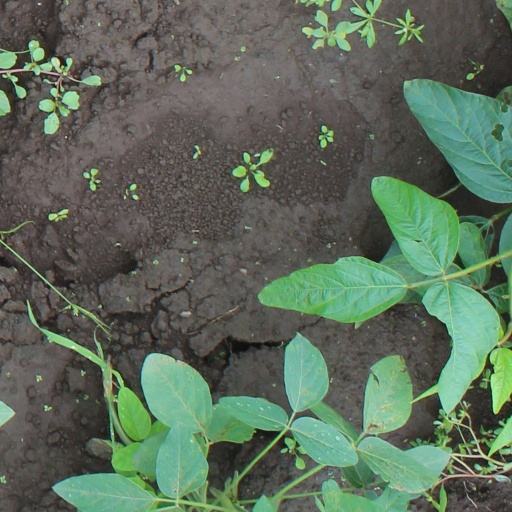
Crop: soybean